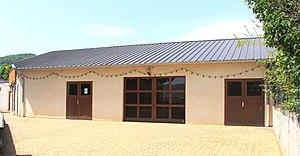
Salle des fêtes de Saint-Arroman (Hautes-Pyrénées)
Saint-Arroman est une commune française située dans le département des Hautes-Pyrénées, en région Occitanie.